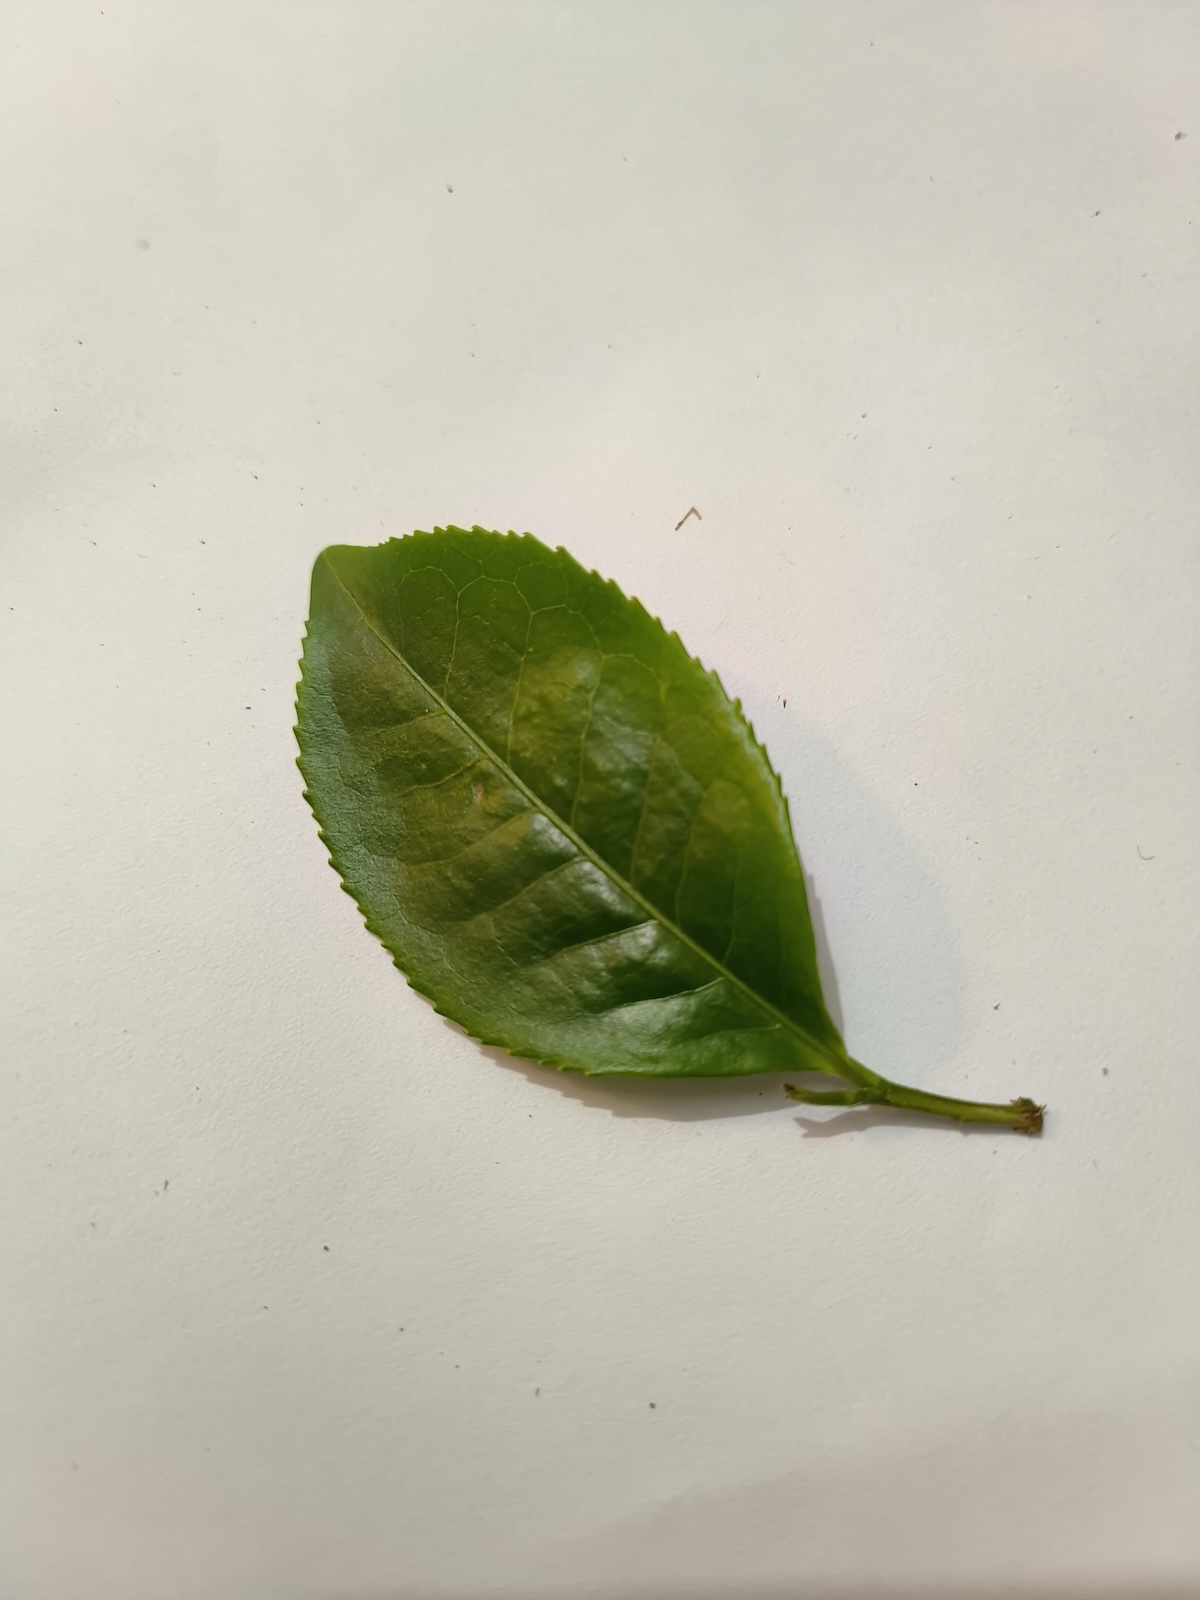
Label: Healthy leaf